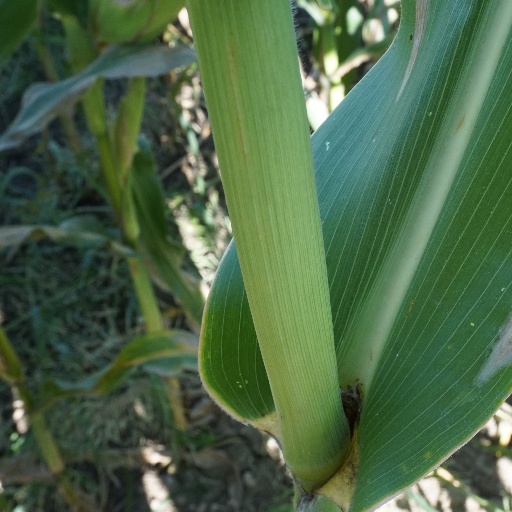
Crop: maize; corn